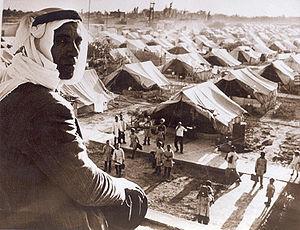
Jaramana en arabe : جرمانا, est une ville de Syrie.
L'Office de secours et de travaux des Nations unies pour les réfugiés de Palestine dans le Proche-Orient est un programme de l'Organisation des Nations unies pour l'aide aux réfugiés palestiniens dans la Bande de Gaza, en Cisjordanie, en Jordanie, au Liban et en Syrie, datant de décembre 1949.